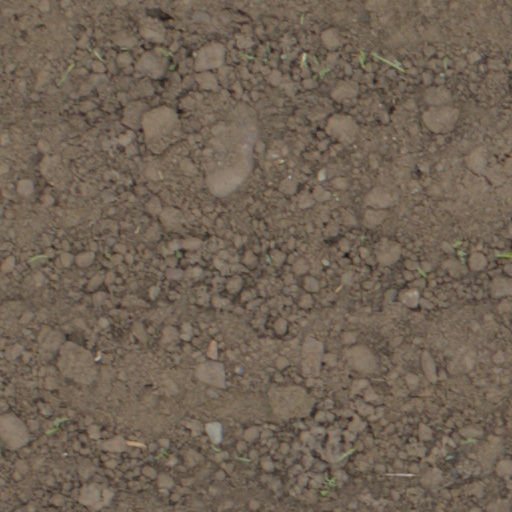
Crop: wheat